E. F. Benson

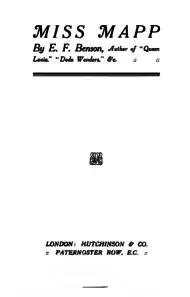
Title page of "Miss Mapp", 1922.

E. F. Benson was born at Wellington College in Berkshire, the fifth child of the headmaster, Edward White Benson (later chancellor of Lincoln Cathedral, Bishop of Truro and Archbishop of Canterbury), and his wife born Mary Sidgwick ("Minnie").